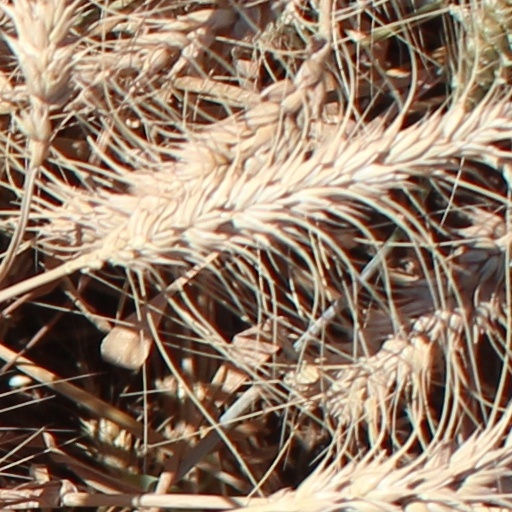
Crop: wheat